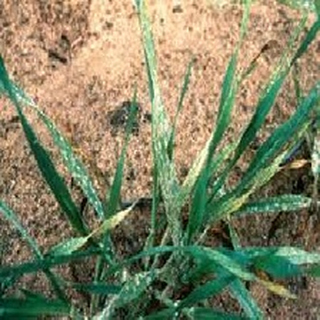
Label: wheat_mildew